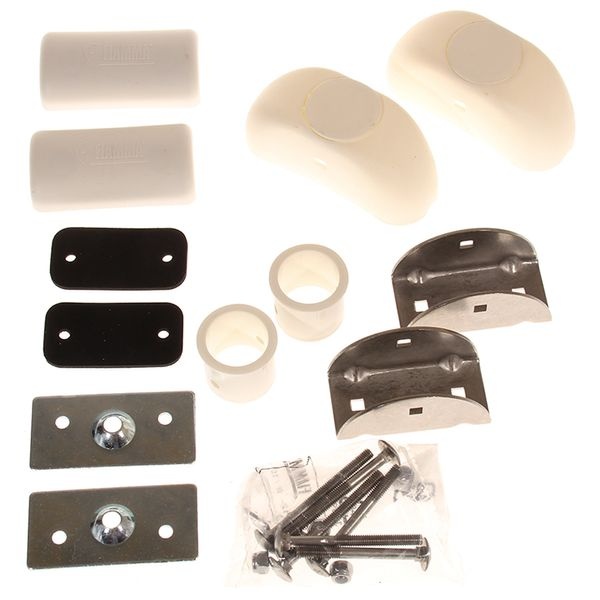
Fiamma Bottom Fitting Kit Pro/Pro C Bike Racks - 98656-220
Fiamma Bottom Fitting Kit Pro/Pro C Bike Racks - 98656-220
Brand: Caravan-Life
Category: Vehicles & Parts > Vehicle Parts & Accessories > Vehicle Storage & Cargo > Motor Vehicle Carrying Rack Accessories > Vehicle Bicycle Rack Accessories